Spy Fox 2: "Some Assembly Required"

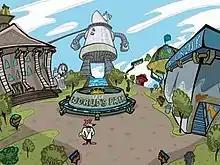
Spy Fox at the main plaza of World's Fair.

In the Alps, Spy Fox meets with Canadian Spy Corps Agent Gracefully, who gives him a trash bag retrieved from a company called S.M.E.L.L.Y. (the Society for Meaningless Evil, Larceny, Lying, and Yelling). After fleeing from S.M.E.L.L.Y. goons, Spy Fox meets with the Chief of Spy Corps, revealing that the bag contains a box and instructions for a 1/1000 scale "Evil Dogbot" toy addressed to S.M.E.L.L.Y. leader Napoleon LeRoach. The Chief sends Fox to the World's Fair to investigate, with Monkey Penny and Professor Quack providing assistance from the Mobile Command Center. Using one of Professor Quack's gadgets, Spy Fox creates a false ID card to infiltrate LeRoach's restaurant and confront him.